Cáseda

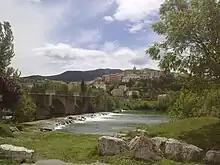
Town of Caseda and the Aragon river

Cáseda is a town and municipality located in the province and autonomous community of Navarre, northern Spain.